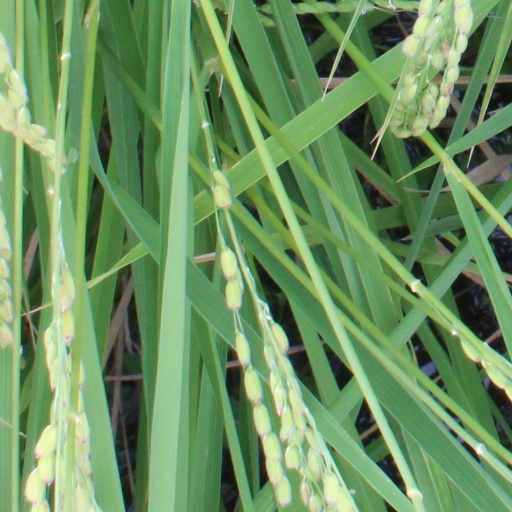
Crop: rice